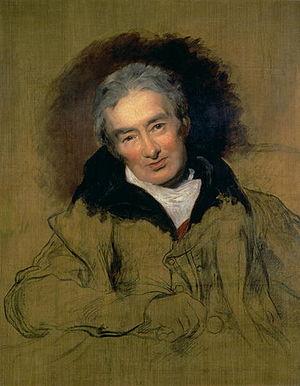
William Wilberforce est un homme politique et philanthrope britannique qui fut l'un des meneurs du mouvement abolitionniste. Né à Kingston-upon-Hull dans le Yorkshire, il commença sa carrière politique en 1780 et devint député du Yorkshire de 1784 à 1812. En 1785, sa conversion à l'évangélisme modifia profondément ses habitudes de vie et il devint un réformateur convaincu jusqu'à sa mort. En 1787, il entra en contact avec Thomas Clarkson et plusieurs abolitionnistes comme Granville Sharp, Hannah More et Charles Middleton. Ils persuadèrent Wilberforce de soutenir leur cause et il devint rapidement l'un des abolitionnistes les plus influents de Grande-Bretagne. Il mena la campagne parlementaire contre le commerce des esclaves durant près de 26 ans jusqu'au passage du Slave Trade Act de 1807. Il fut proclamé citoyen français par l’Assemblée nationale législative le 26 août 1792.